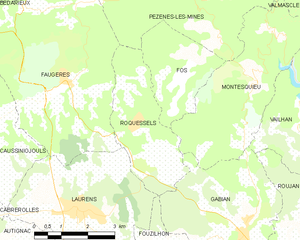
Carte de la commune française de code INSEE 34234 - Roquessels
Roquessels est une commune française située dans le département de l'Hérault en région Occitanie.